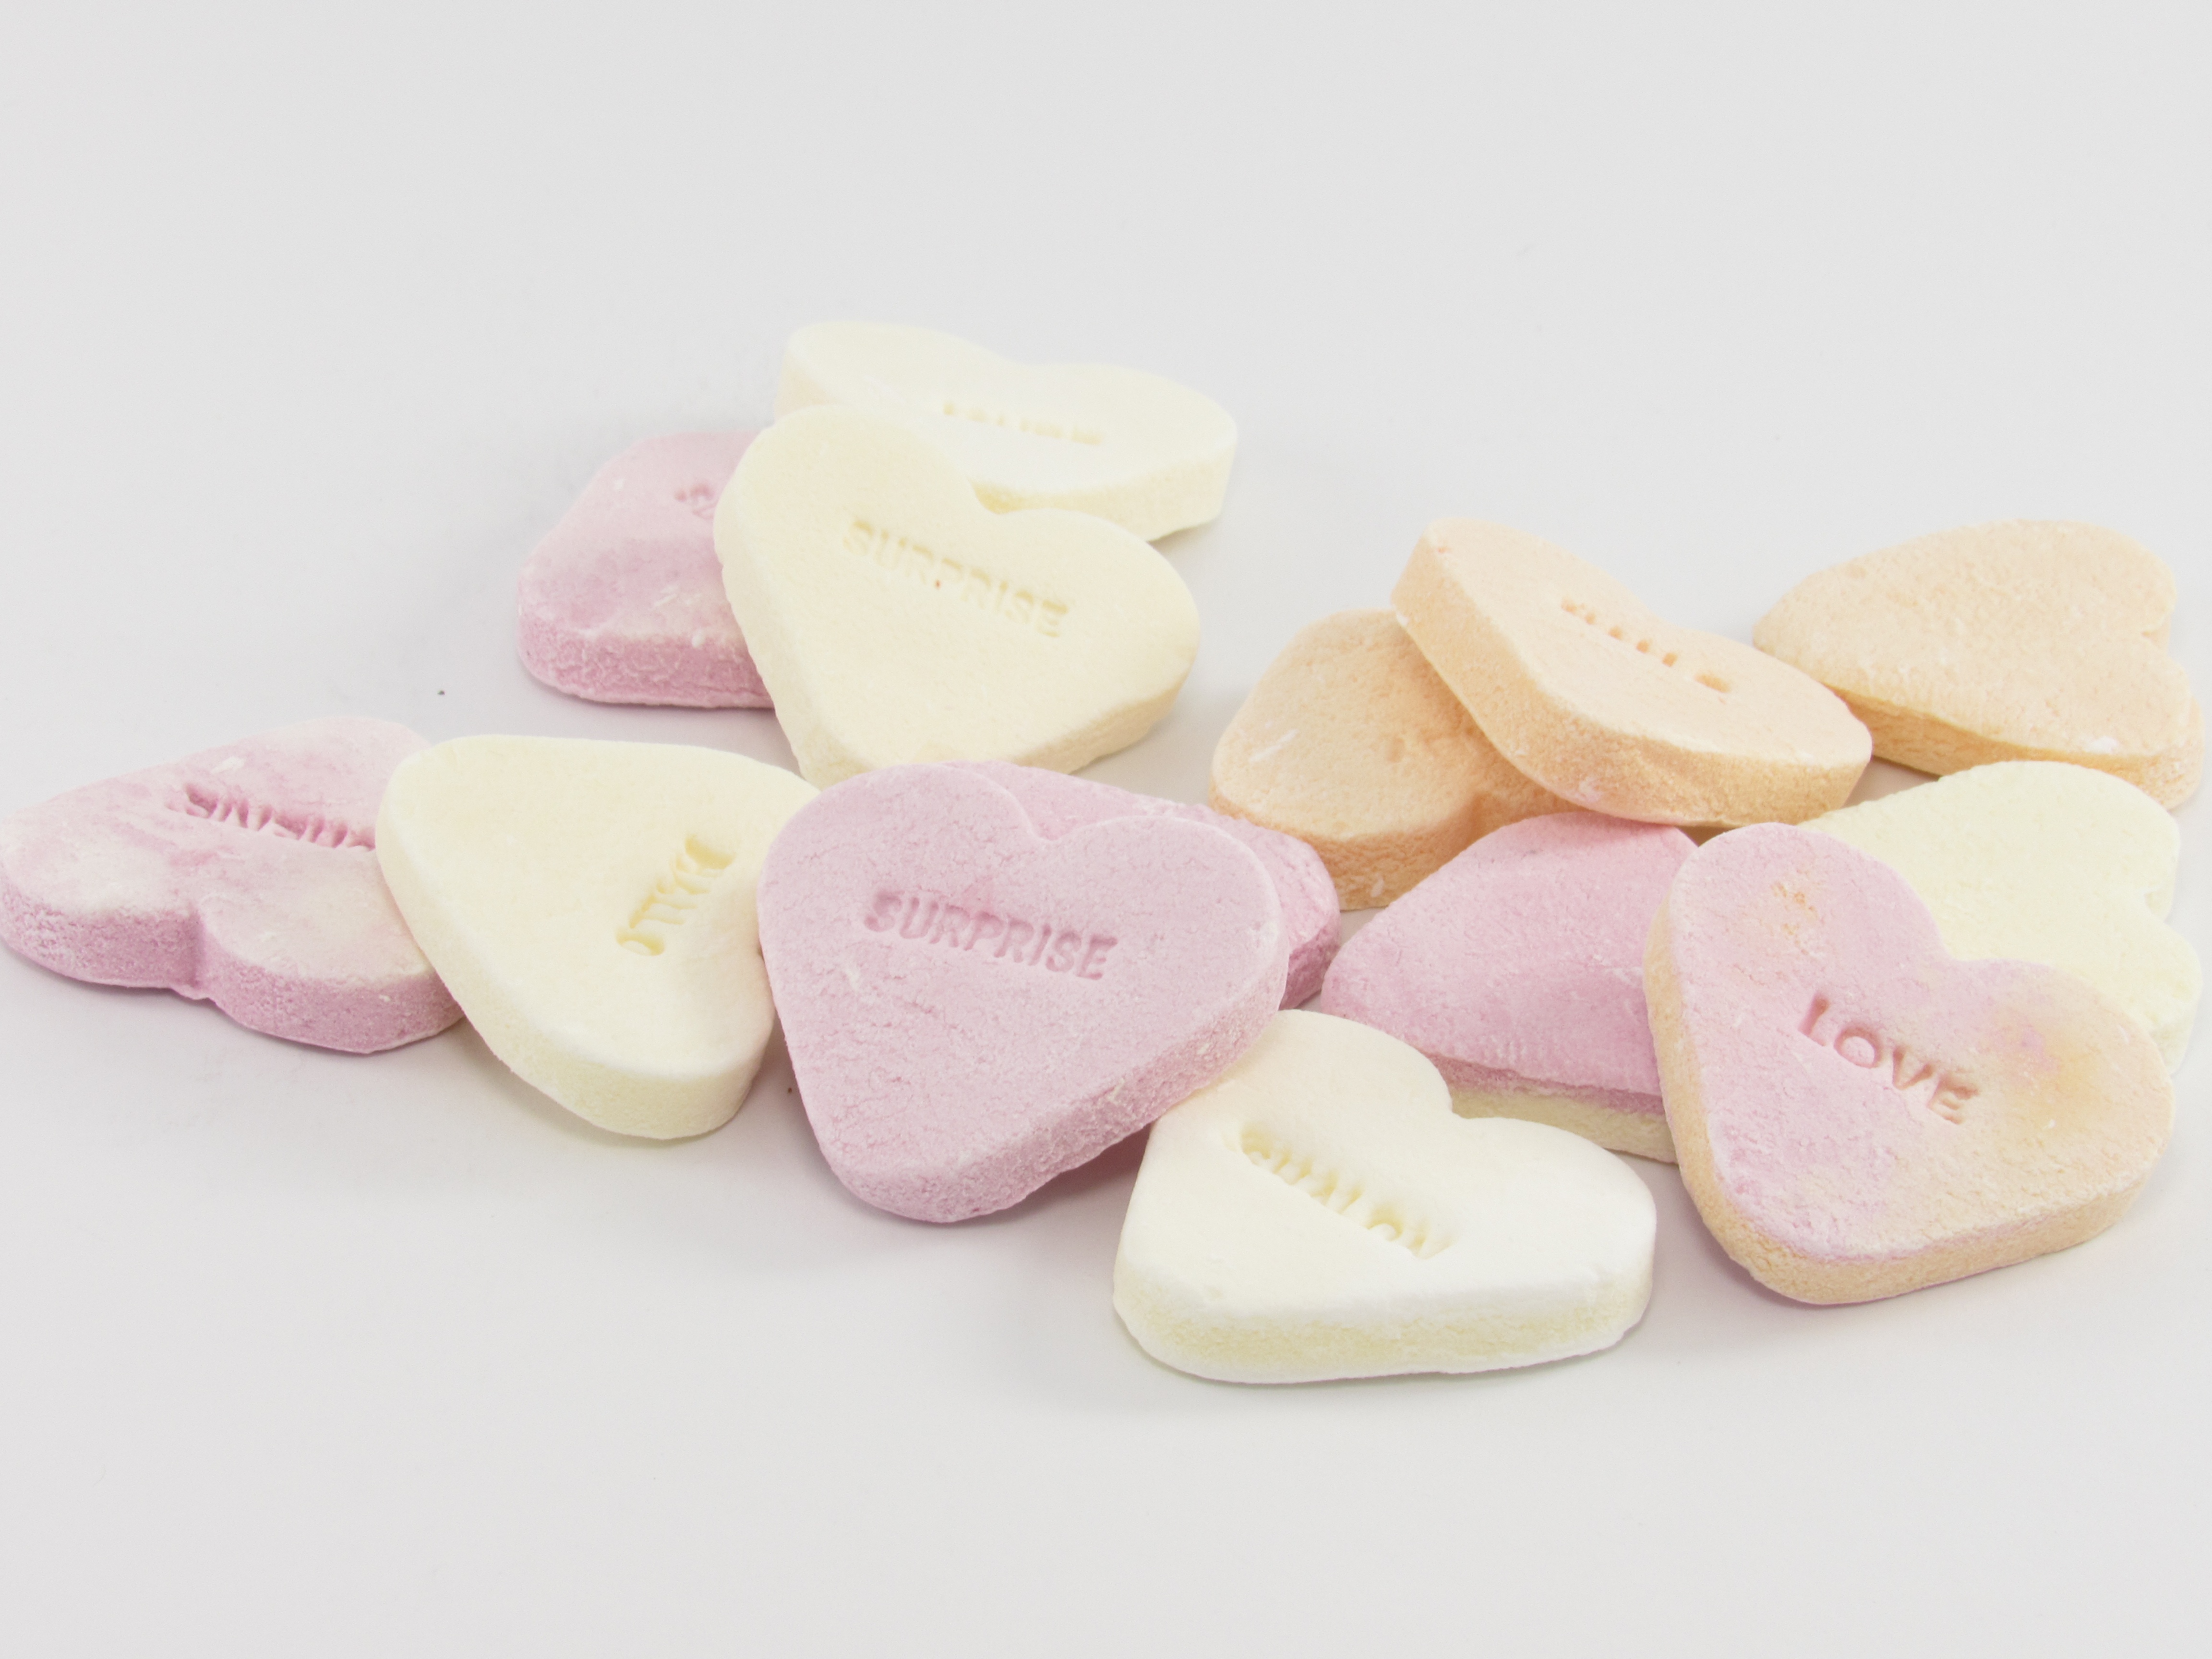
white, sweet, petal, heart, food, color, colorful, pink, baking, paper, macaroon, dessert, colors, sweets, icing, hearts, candy, organ, flavor